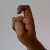
The image shows a hand gesture representing the letter 'X' in Indian Sign Language.